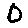
Label: 0